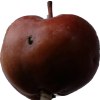
Label: Apple 18